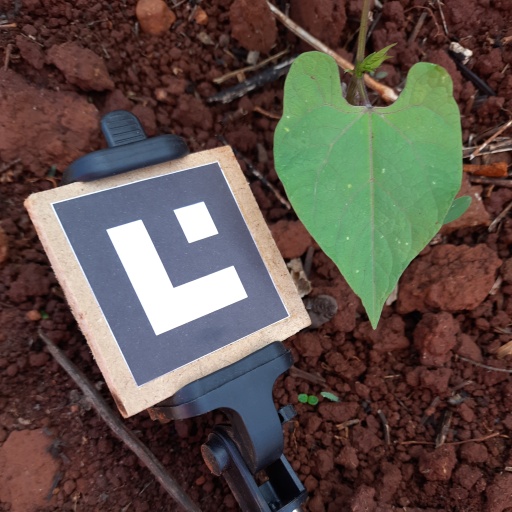
Observations: flat surface, no eating holes, under shade